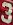
Number: 3